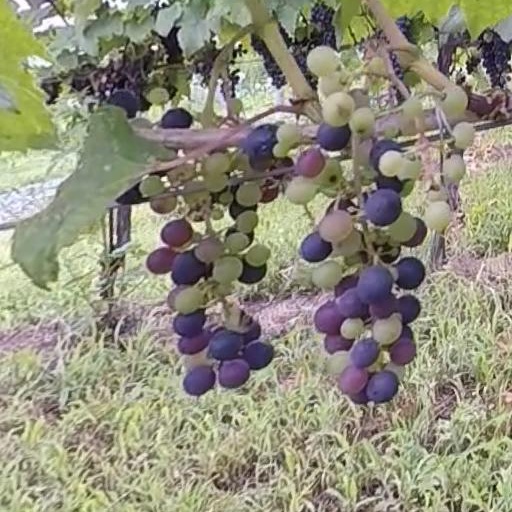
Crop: grape